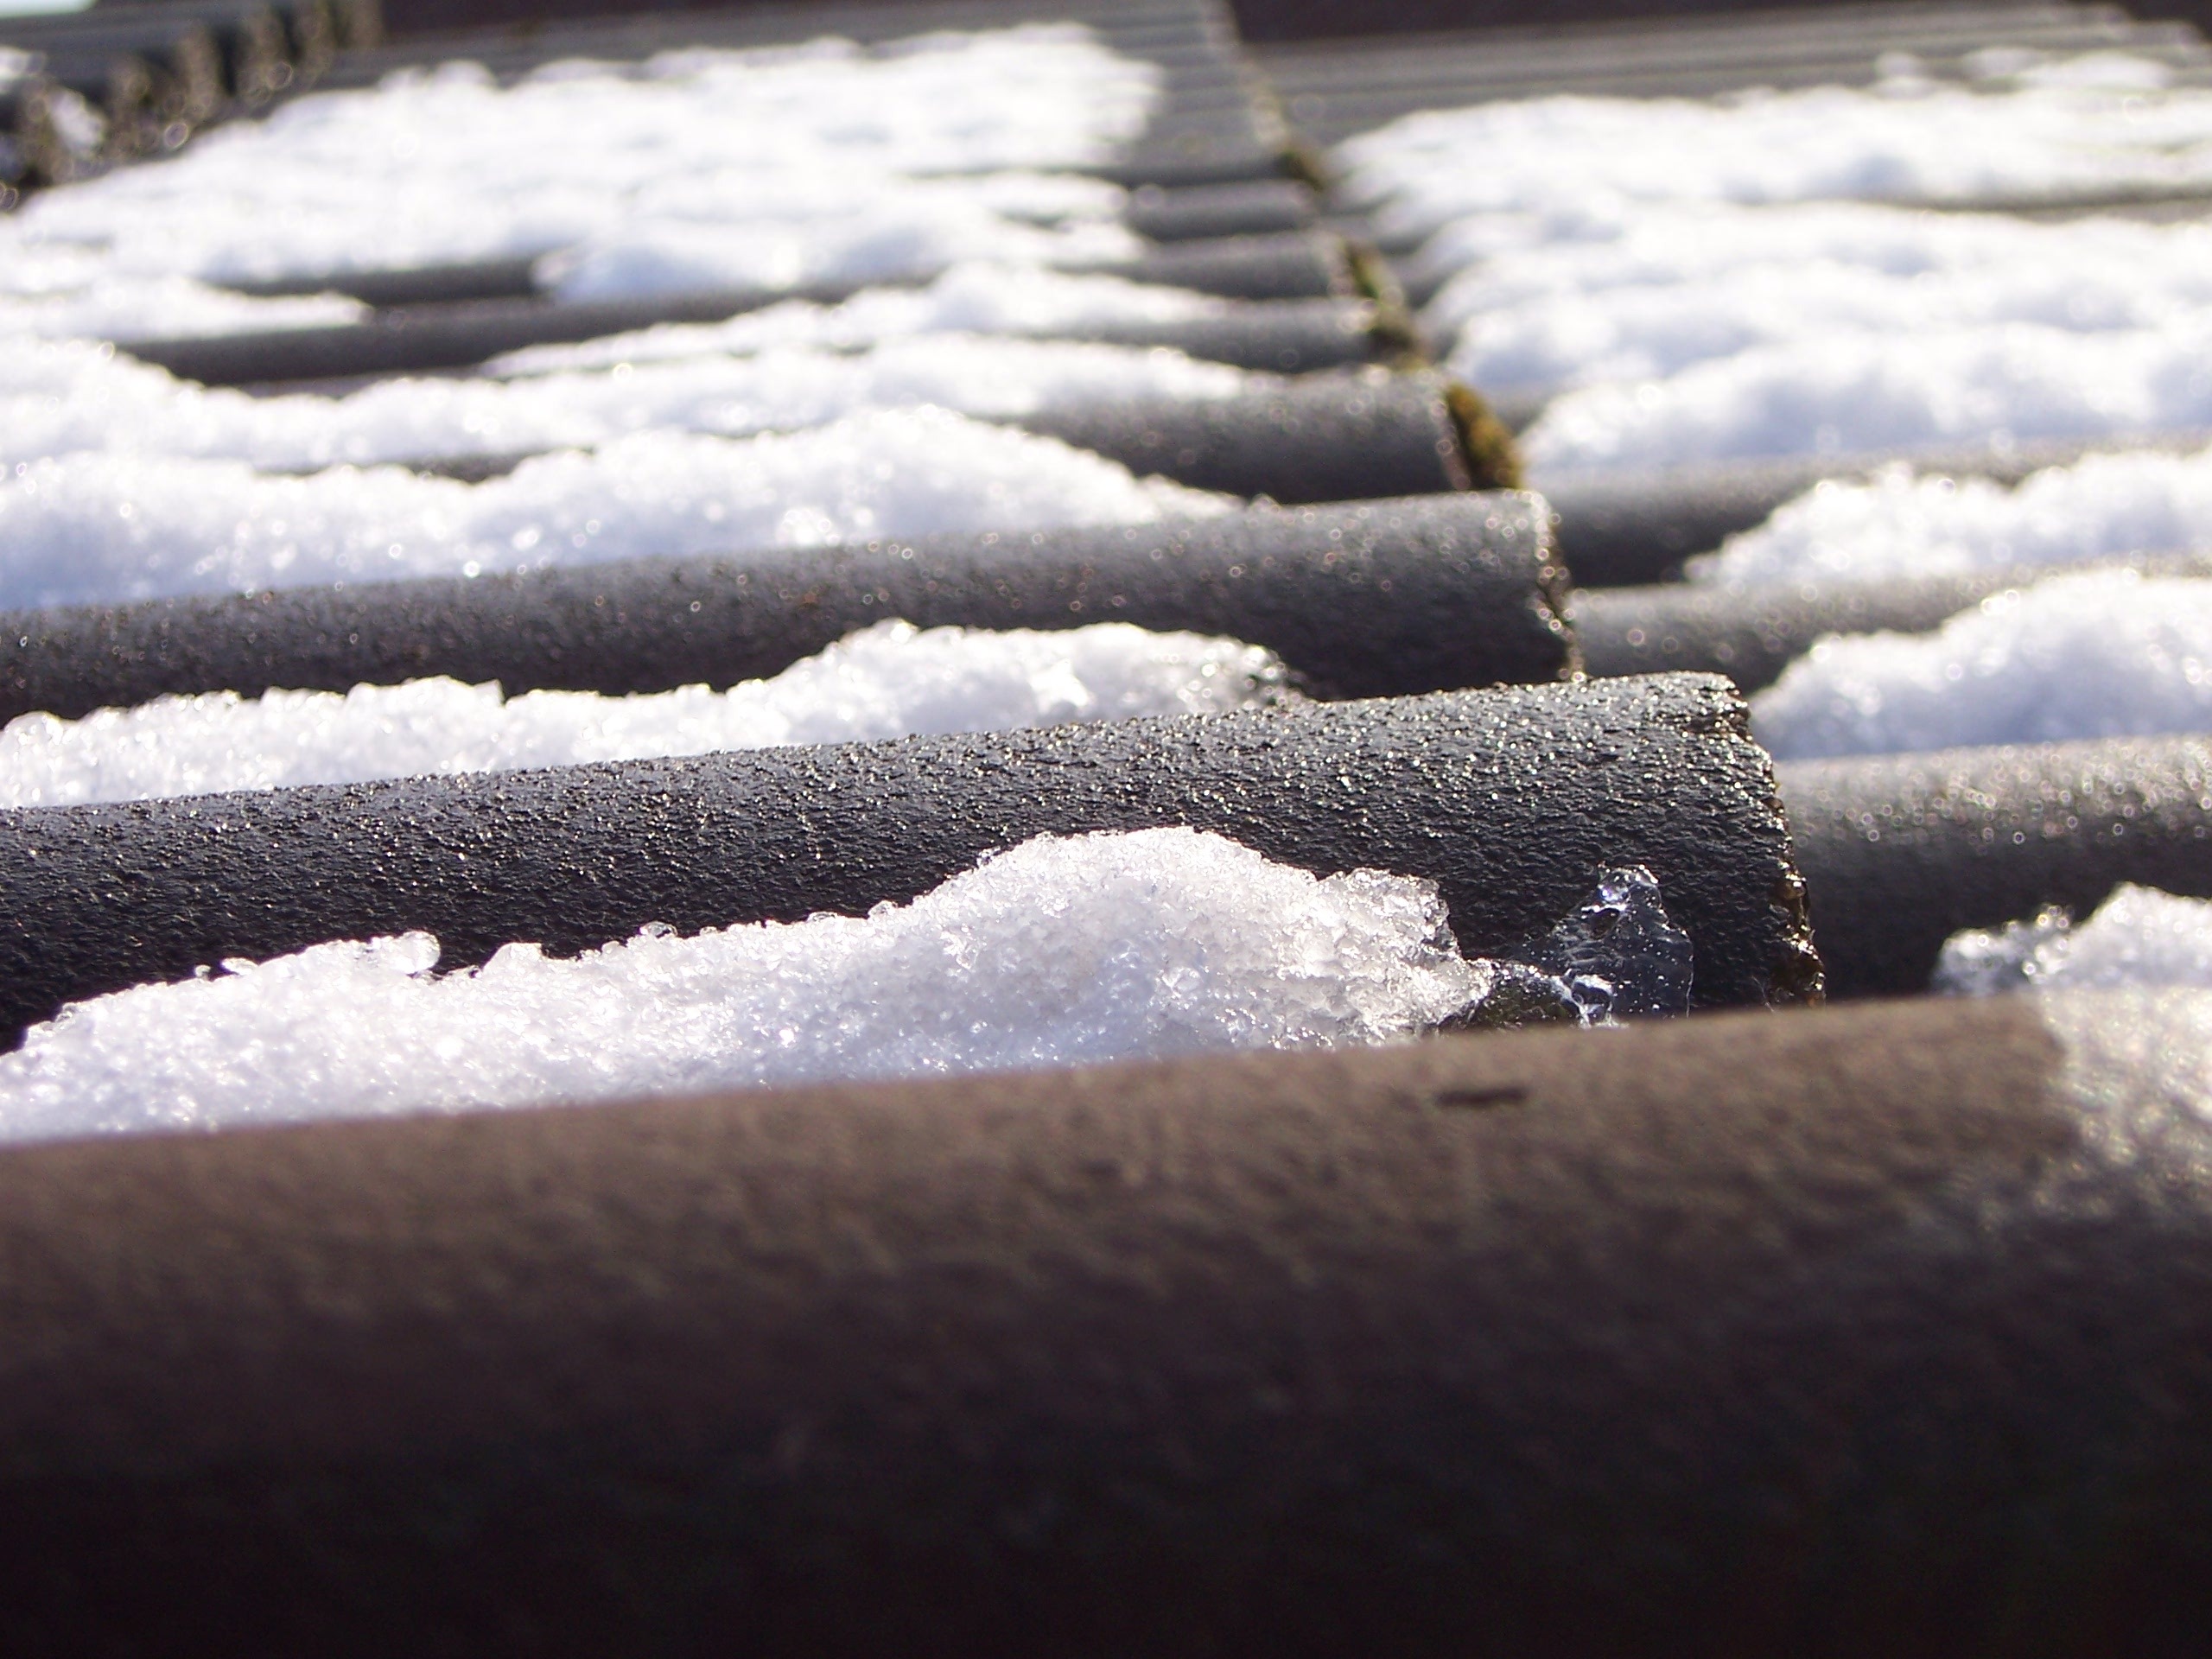
snow, cold, winter, white, frost, roof, ice, weather, material, close up, thaw, freezing, flooring